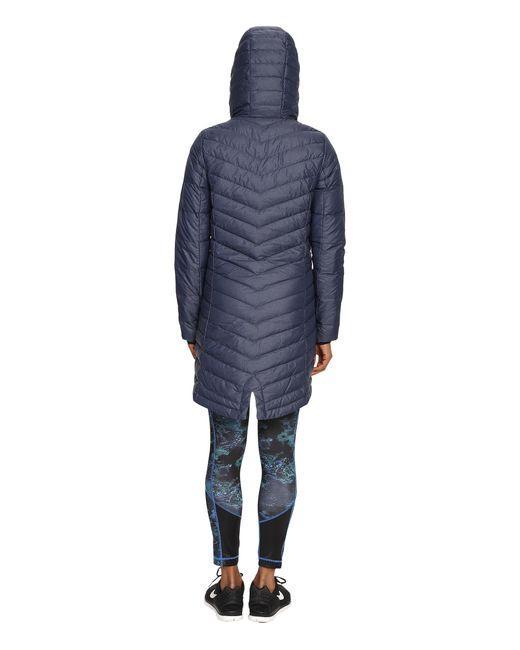
blaue lange Regenjacke mit Mütze Damen Langarm